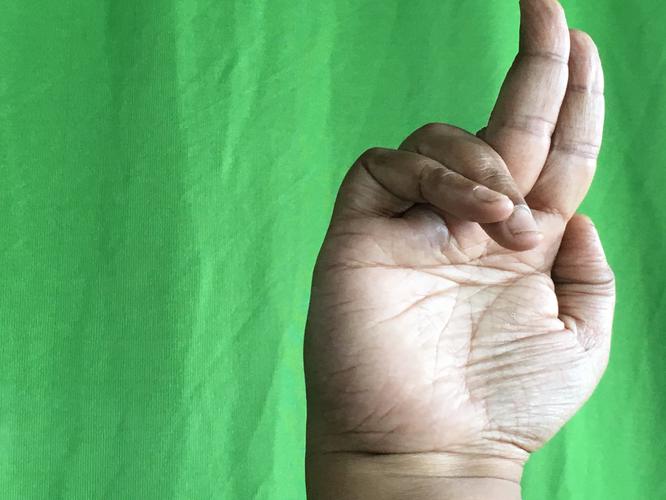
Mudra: Ardhapathaka
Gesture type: single_hand